O'Brien-class destroyer

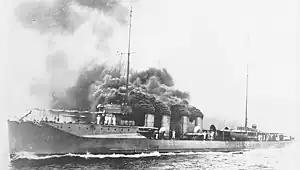
underway

USS "Winslow" (Destroyer No. 53/DD-53) was laid down by William Cramp & Sons of Philadelphia in October 1913 and launched in February 1915. The ship was the second U.S. Navy vessel named in honor of John Ancrum Winslow, a U.S. Navy officer notable for sinking the Confederate commerce raider during the American Civil War.